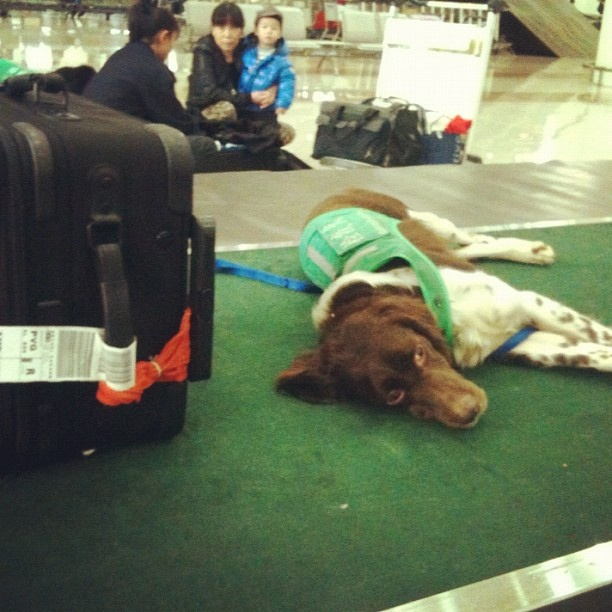
A brown and white dog laying next to baggage claim.
A working dog in a vest lies on a baggage claim area in an airport.
A dog laying on the ground by a suitcase.
Dog wearing a vest lays down next to a luggage bag.
The dog is laying down next to the suitcases.